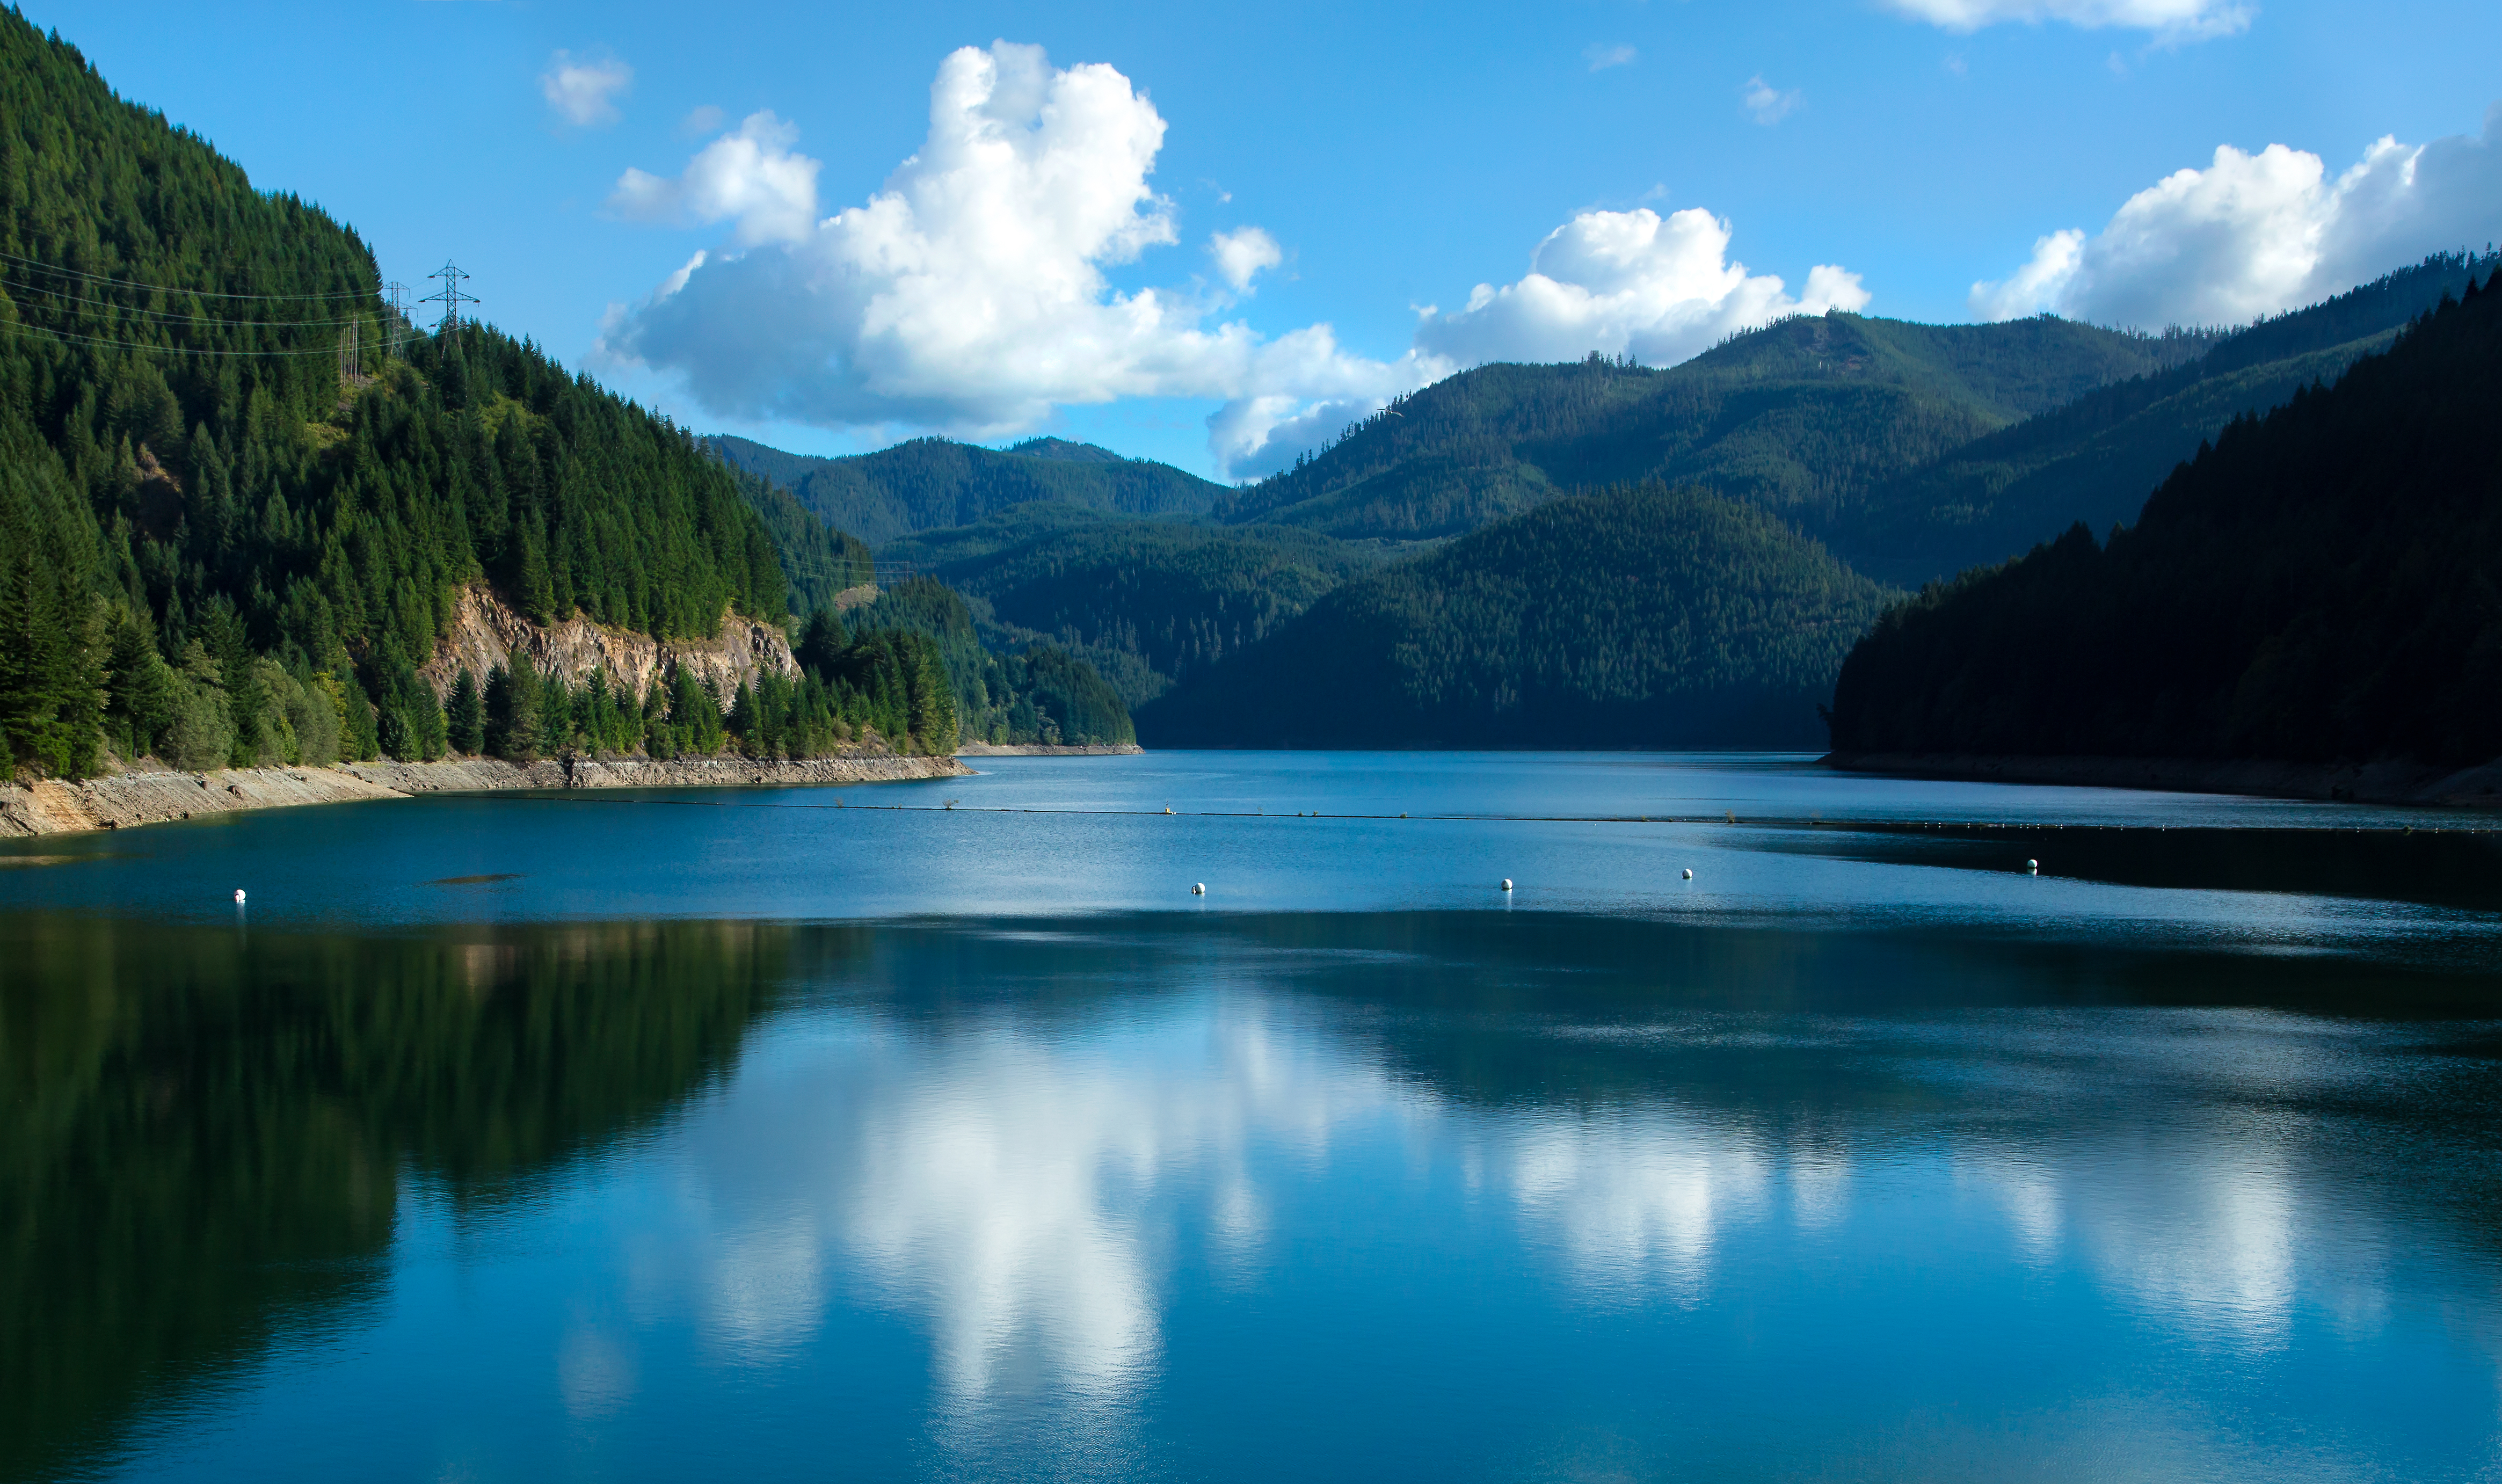
landscape, water, nature, mountain, lake, mountain range, reflection, scenery, blue, fjord, reservoir, body of water, clouds, mountains, loch, crater lake, oregon, tarn, detroitlake, mountainous landforms